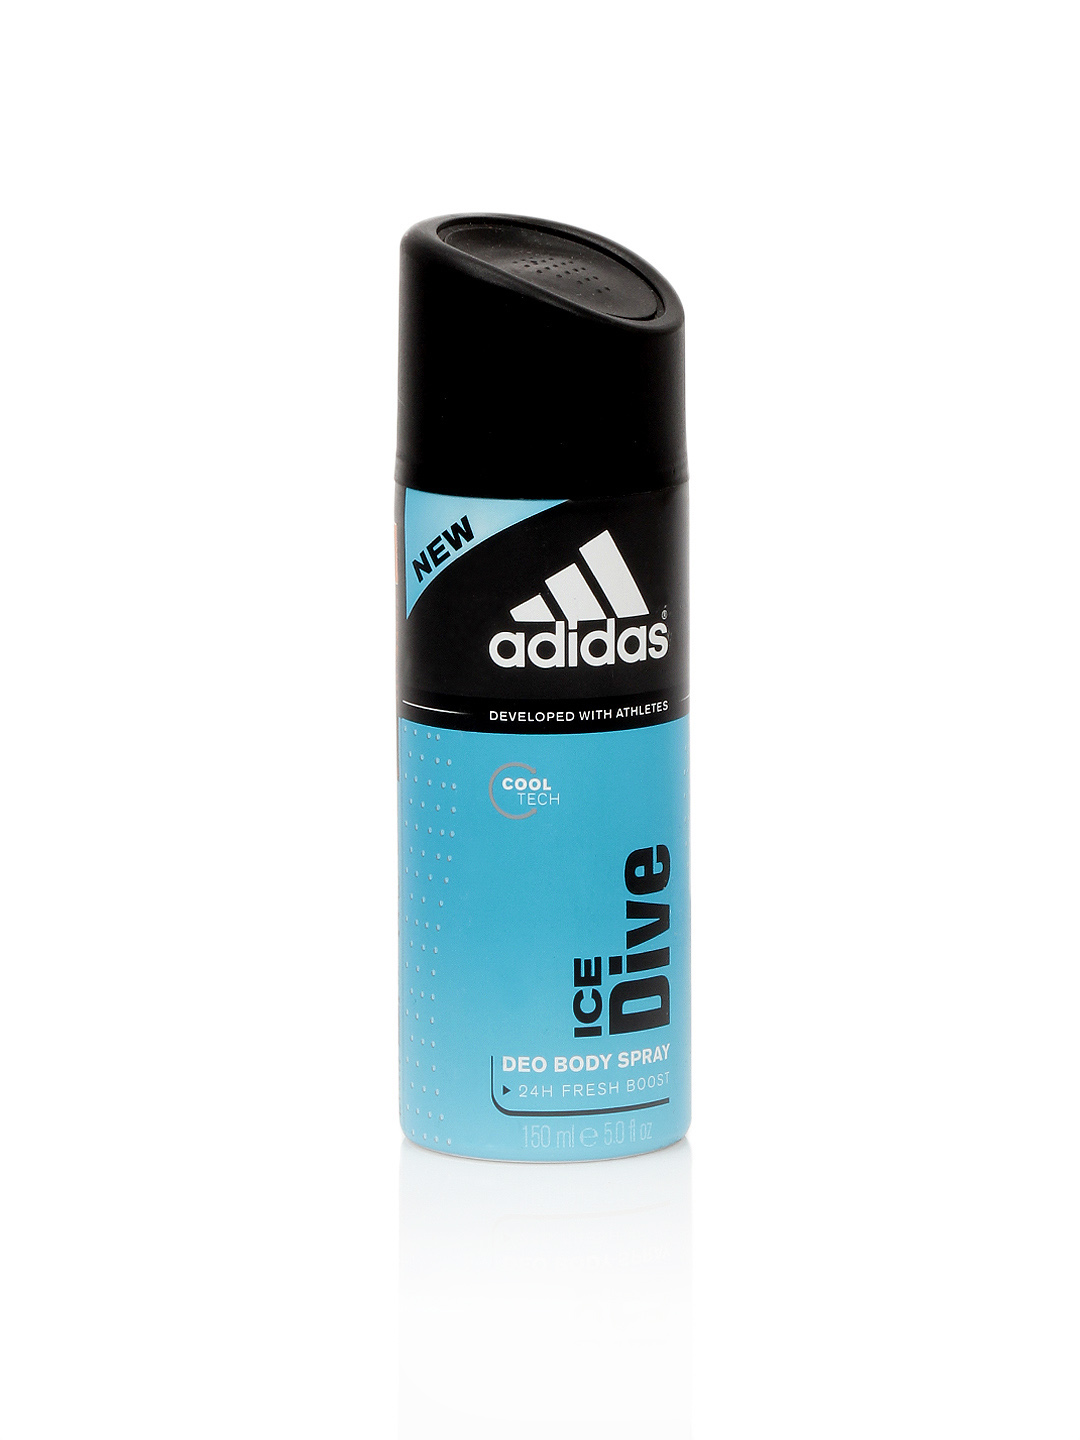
ADIDAS Men Ice Dive Deo
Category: Personal Care / Fragrance / Deodorant
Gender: Men
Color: Blue
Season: Spring 2017
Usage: Casual